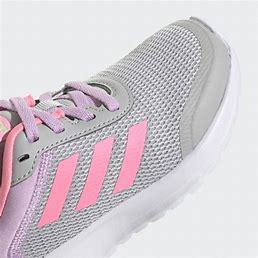
Brand: Adidas
Model: Tensaur Run